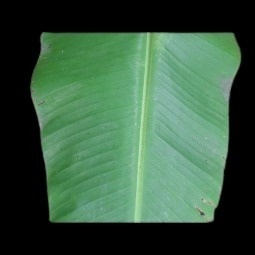
Label: Healthy